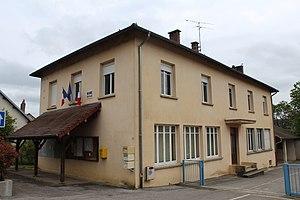
Église Saint-Laurent de Bréry.
Bréry est une ancienne commune française située dans le département du Jura, en région Bourgogne-Franche-Comté. Le 1ᵉʳ janvier 2019, elle devient une commune déléguée de Domblans.